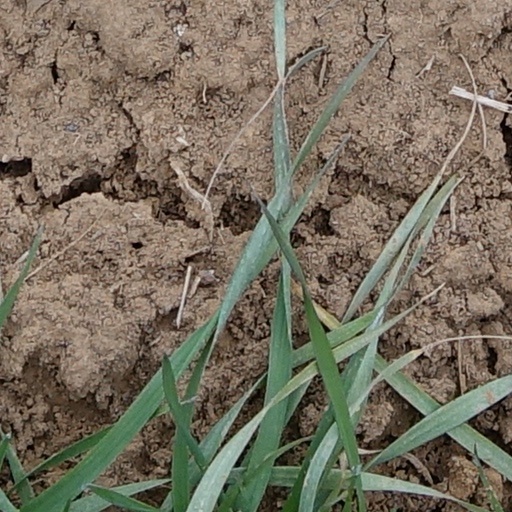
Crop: wheat